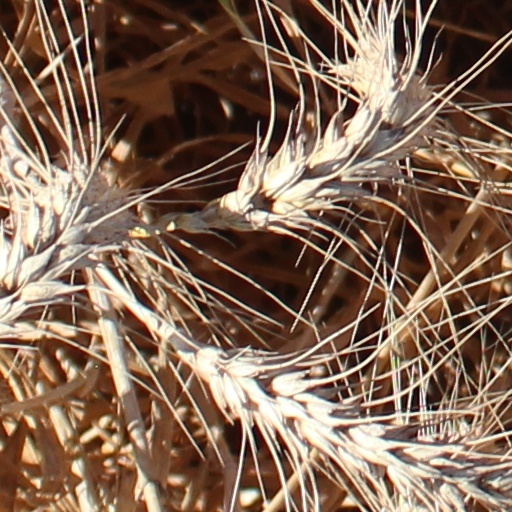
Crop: wheat